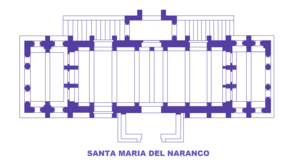
Eglise Santa Maria del Naranco, Plan
Art préroman ou plus souvent Architecture préromane sont des expressions employées pour désigner les œuvres construites durant la période qui s'étend entre la fin de l'art paléochrétien et les premiers arts romans vers l'an mille. La chute de l'Empire en Occident met fin à une certaine homogénéité architecturale, tandis que dans l'Empire romain d'Orient autour de Constantinople se développe l'art byzantin avec Justinien.
Cet article est consacré à l'église de Santa Maria del Naranco.